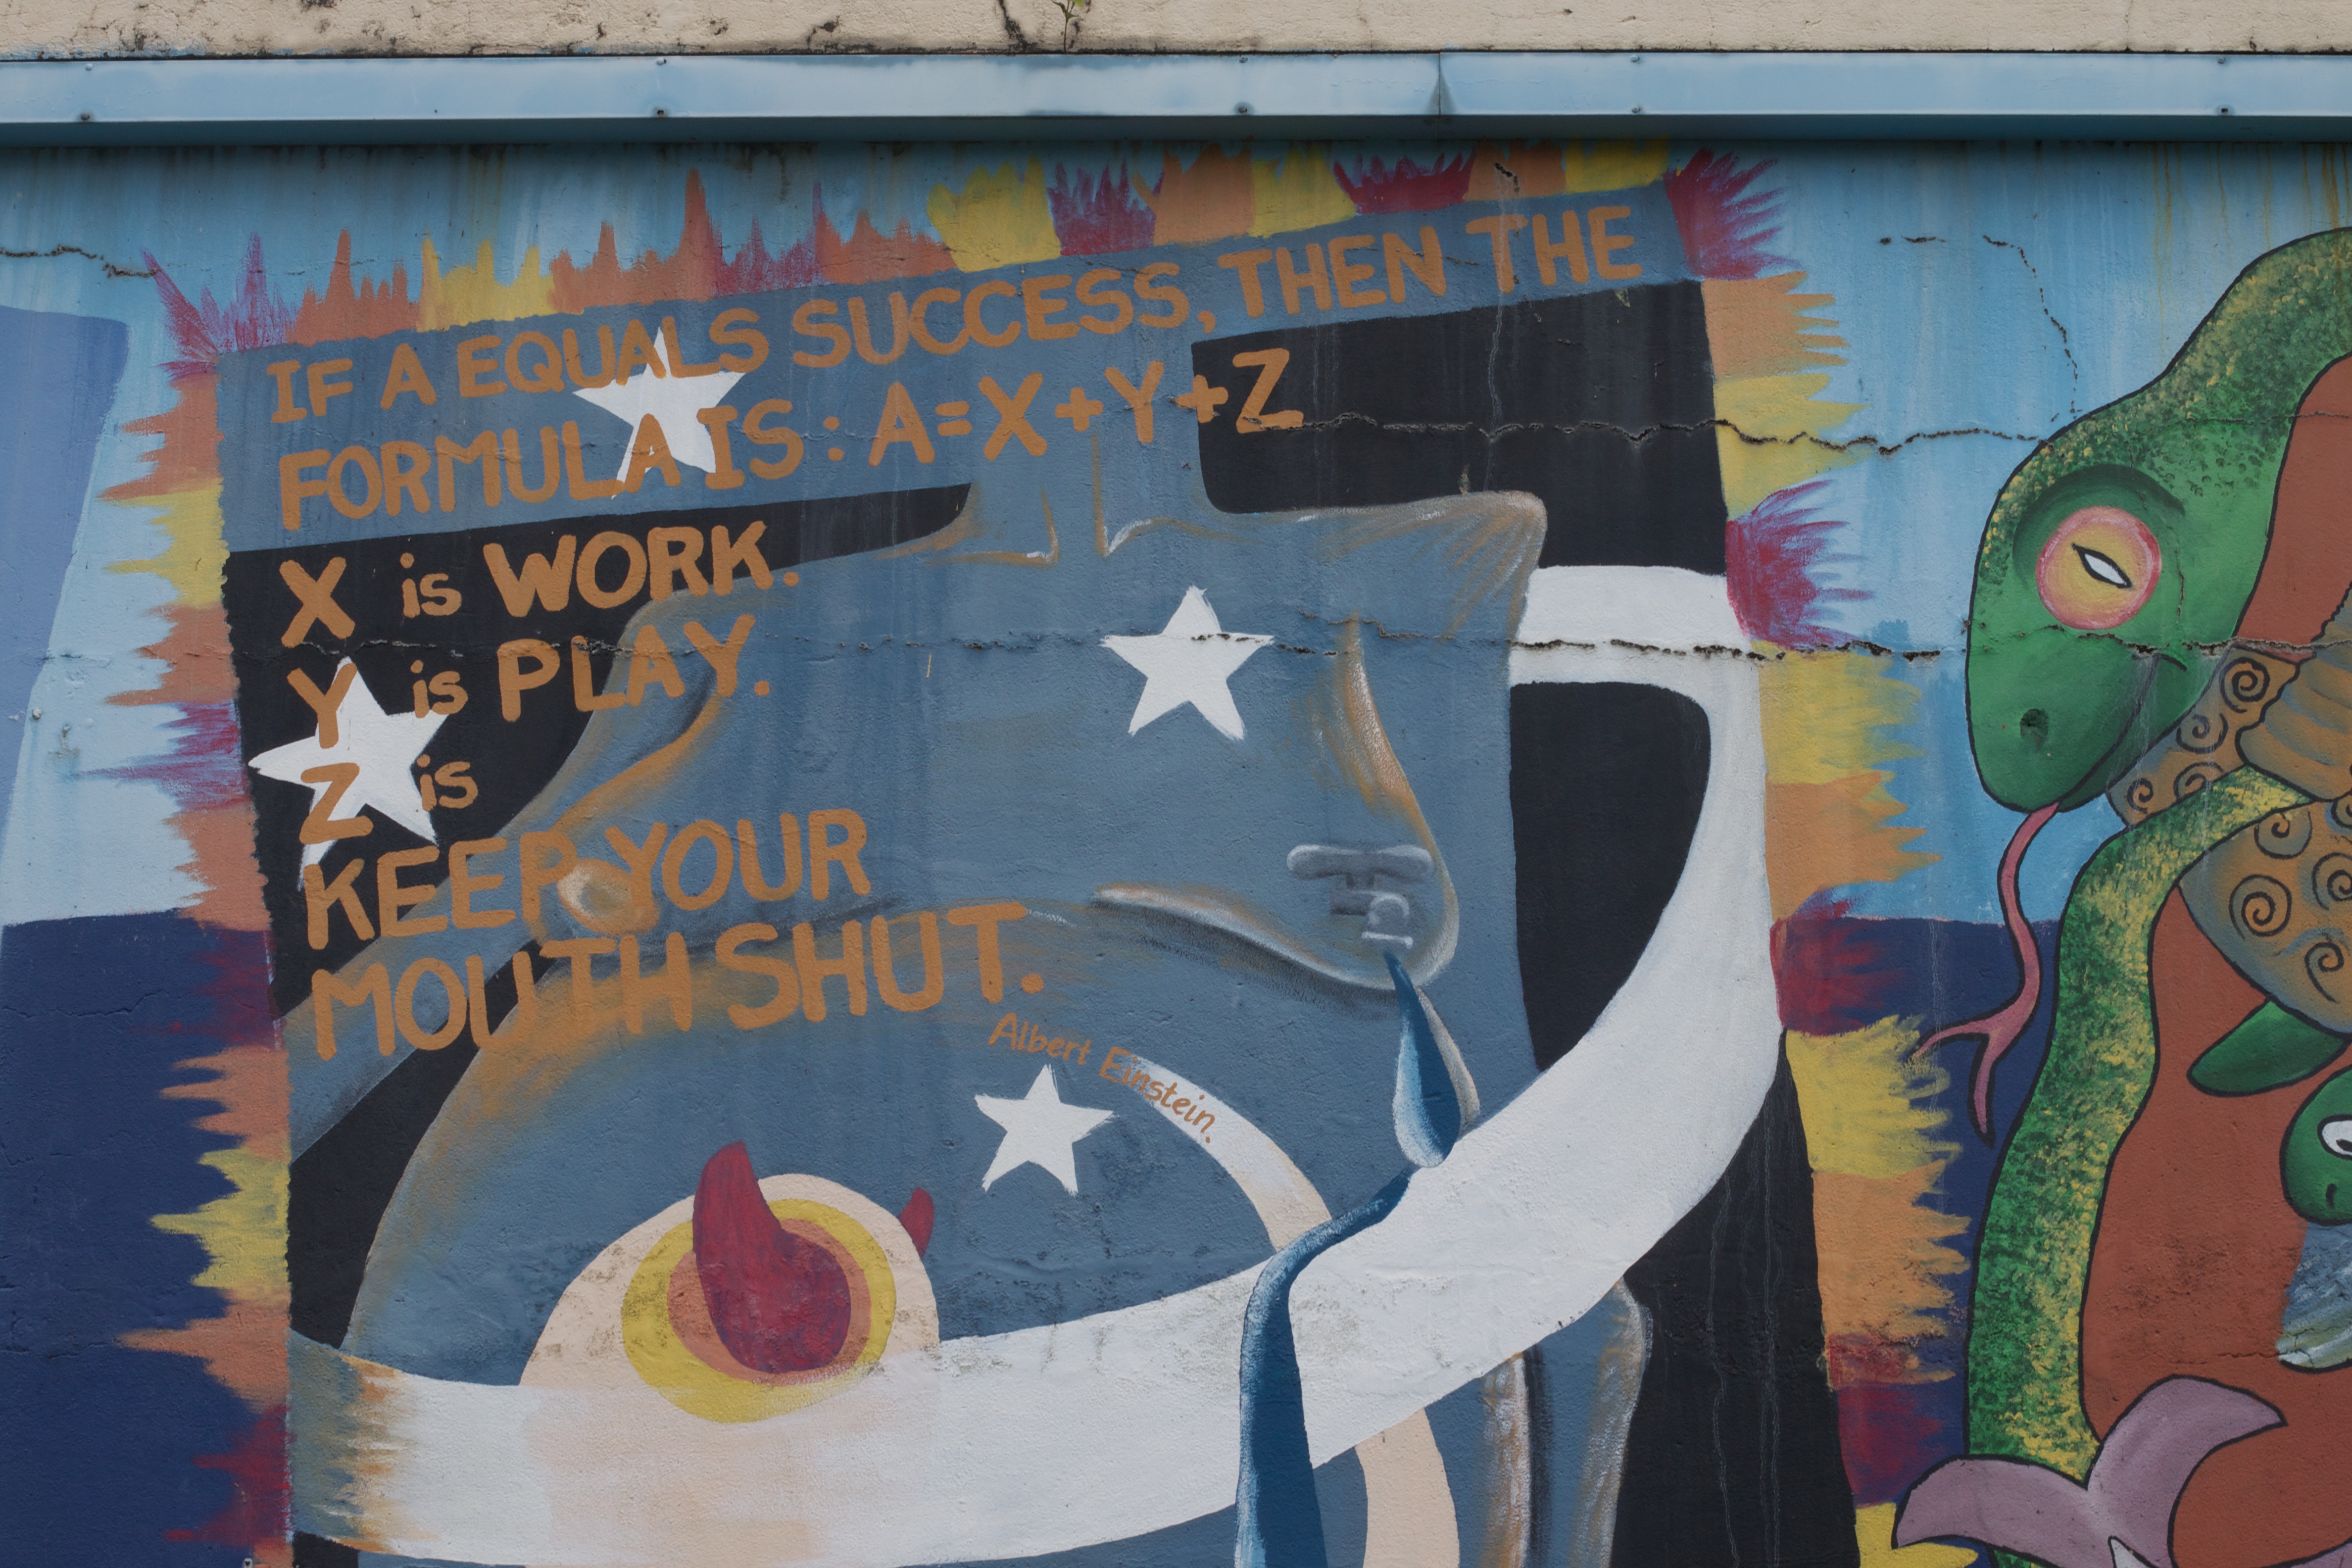
color, graffiti, painting, art, mural, 2010365